Fanny Mendelssohn

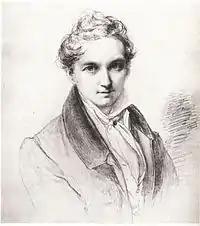
Wilhelm Hensel: Self-portrait (1829)

Wilhelm Hensel, like Felix, was supportive of Fanny's composing, but unlike many others of her circle was also in favour of her seeking publication of her works. The music historian Nancy B. Reich has suggested two events which may have increased her confidence. One was her visit to Italy with her husband and Sebastian in 1839–40. This was her first visit to Southern Europe and she felt invigorated and inspired; they also spent time with young French musicians who had won the Prix de Rome (one was the young Charles Gounod) and whose respect for Fanny powered her self-esteem as a musician. The other event was her acquaintance shortly afterwards with the Berlin music enthusiast Robert von Keudell: in her diary she wrote: "Keudell looks at everything new that I write with the greatest interest, and points out to me if there is something to be corrected ... He has always given me the very best counsel."